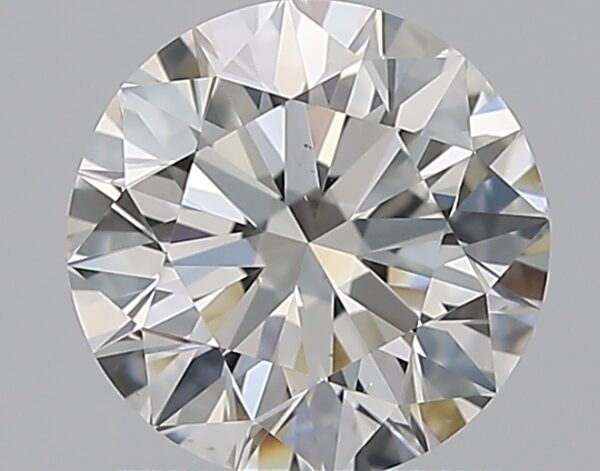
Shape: round
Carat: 1.01
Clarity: VS1
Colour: G
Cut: EX
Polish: EX
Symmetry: EX
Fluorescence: N
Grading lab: GIA
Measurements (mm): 6.37 x 6.41 x 3.99